Chirala

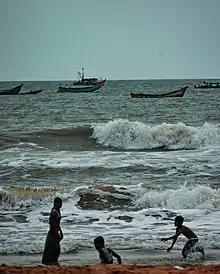
Fishing boats near Chirala beach

Handloom weaving industry is one of the main occupation the city. Several Cloth Market Complexes are situated in Chirala. Chirala is known as Small Bombay.